Walter Barylli

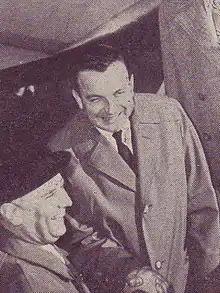
Barylli in 1957

Walter Barylli (16 June 1921 – 1 February 2022) was an Austrian violinist who had a distinguished career based in his native Vienna, as Konzertmeister of the Vienna Philharmonic, founder and leader of the Barylli string quartet, and professor of violin at the Vienna City Academy.